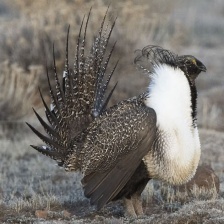
Species: GREATOR SAGE GROUSE
Scientific name: CENTROCERCUS UROPHASIANUS
ImageNet parent category: black_grouse